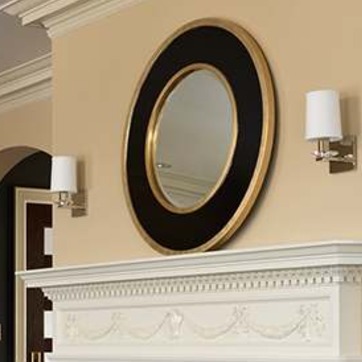
Material: mirror